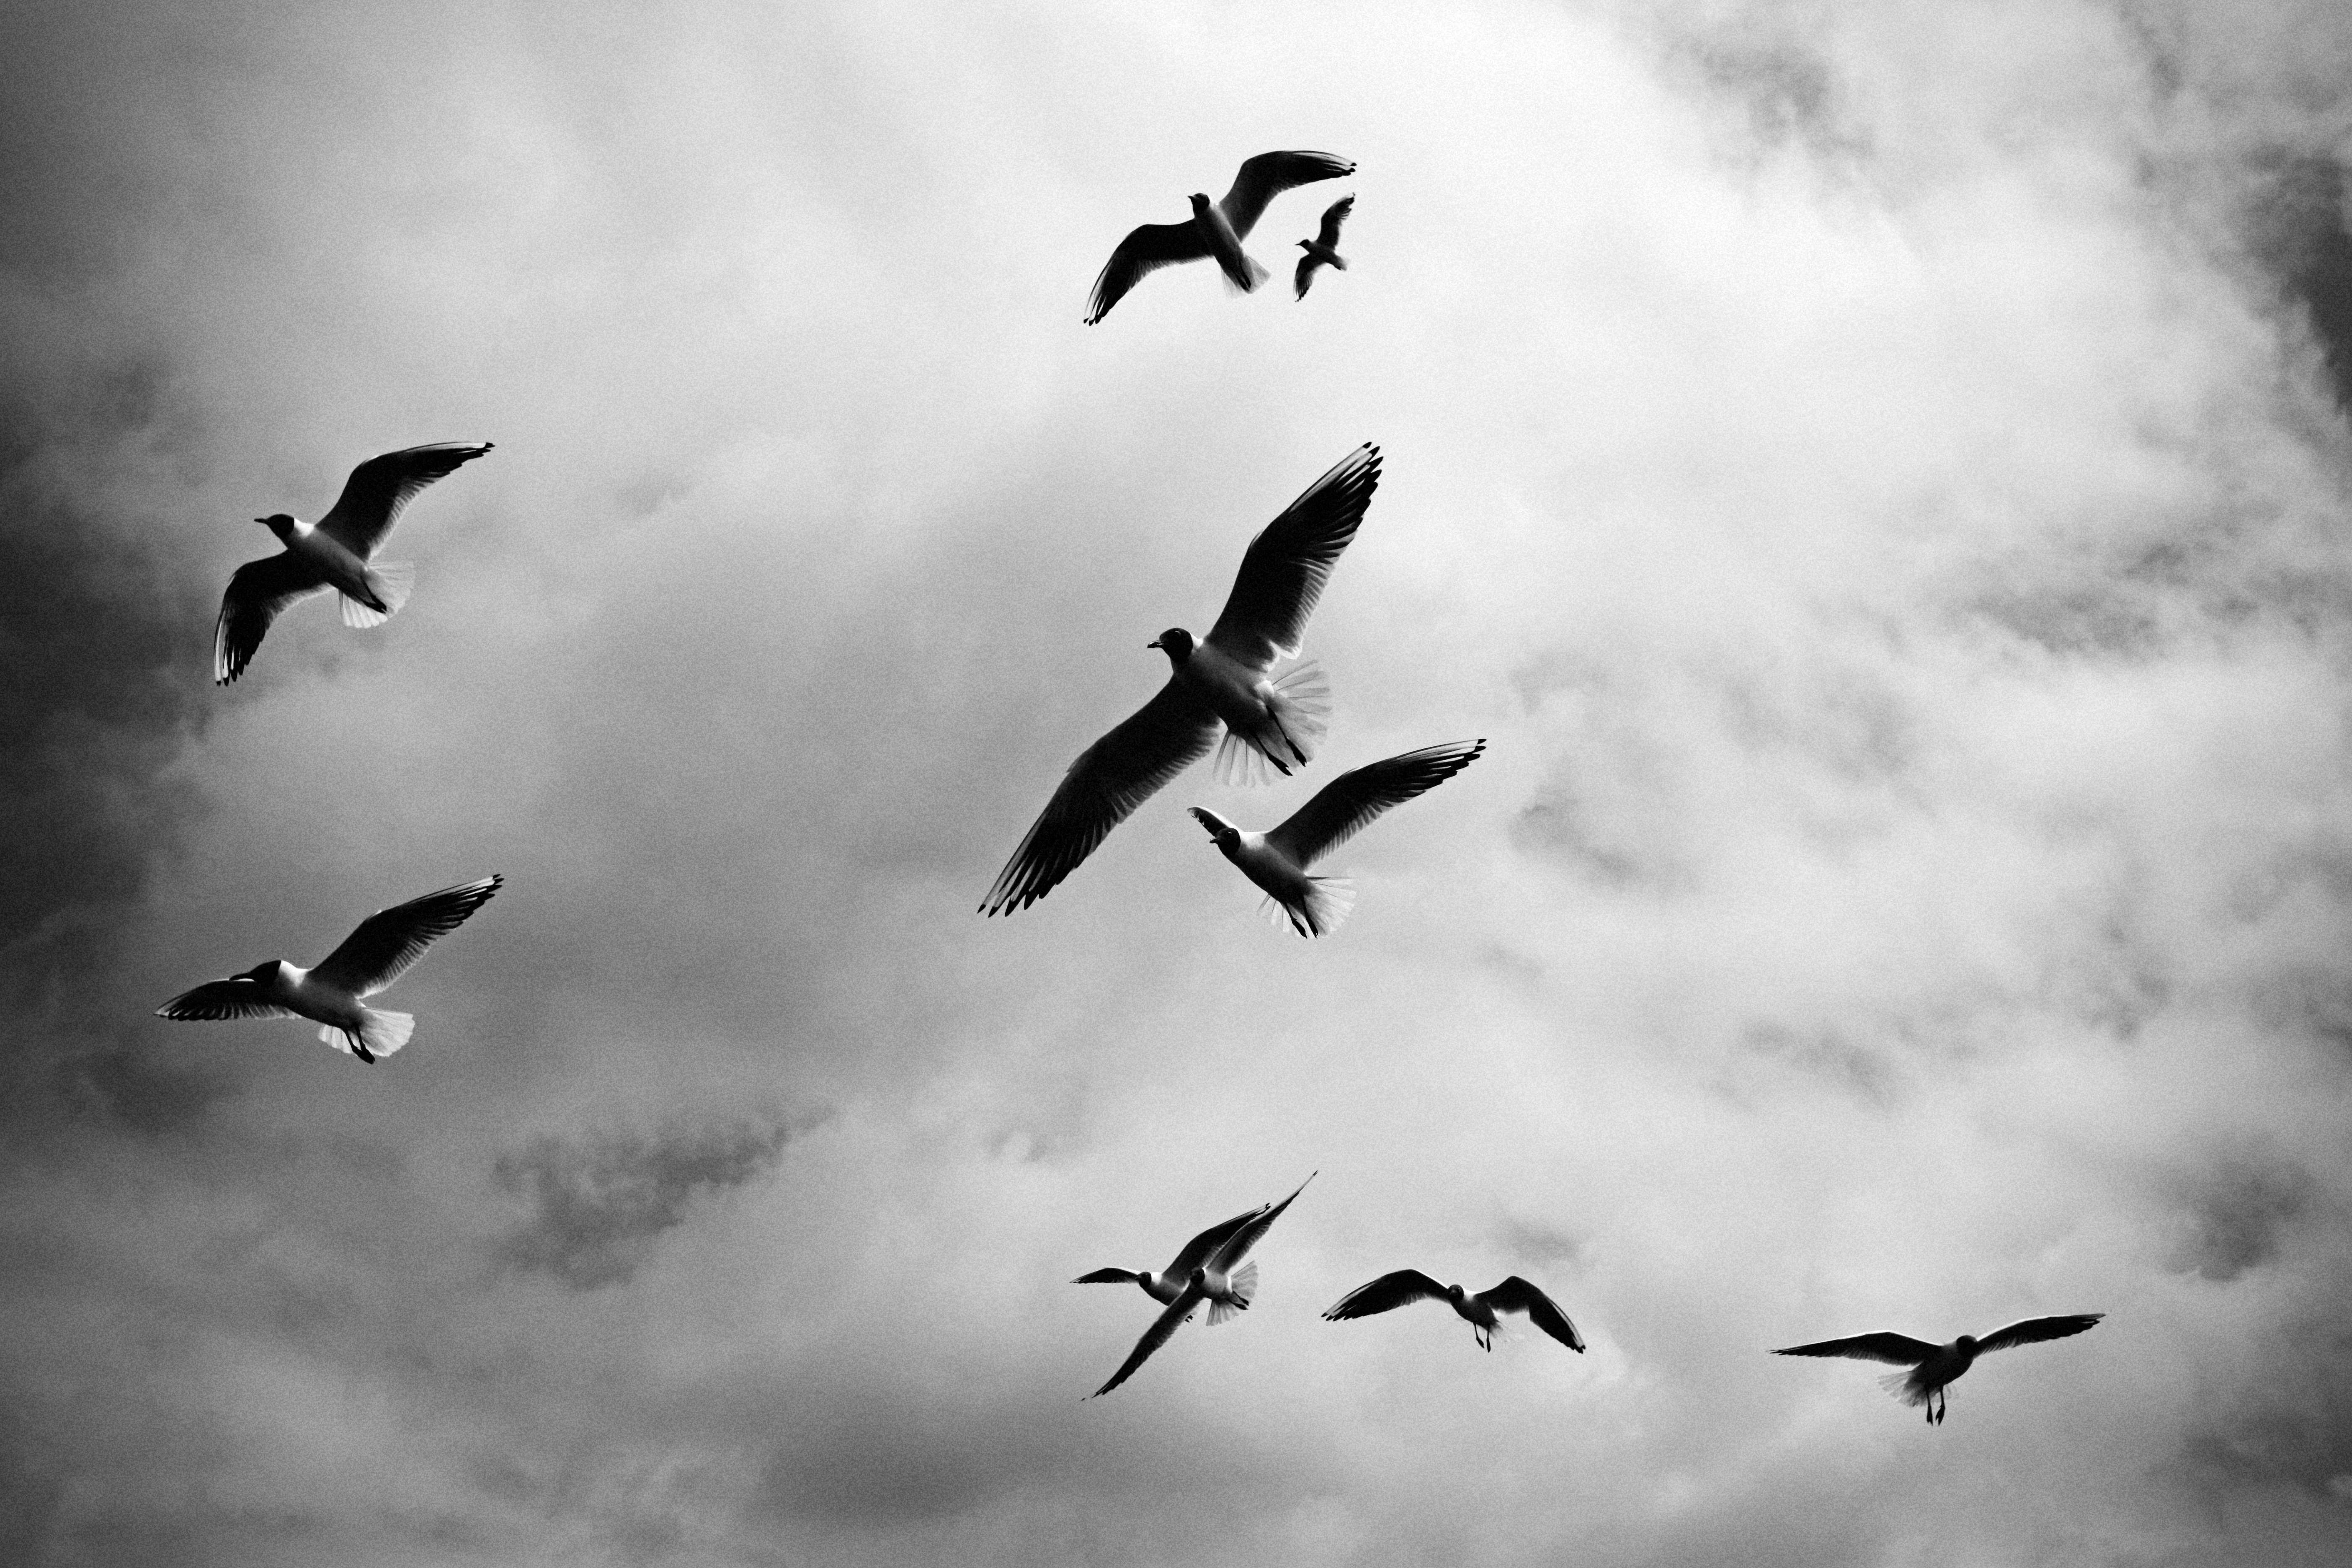
bird, wing, black and white, animal, seabird, flock, flying, wildlife, gull, flight, soaring, monochrome, birds, vertebrate, bird migration, monochrome photography, animal migration